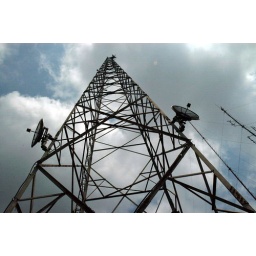
T&amp;amp;T telephone relay tower on top of Chimbuk Hill.Location: 22 03.412' N, 92 16.391' EElevation: 1980 ft above MSL